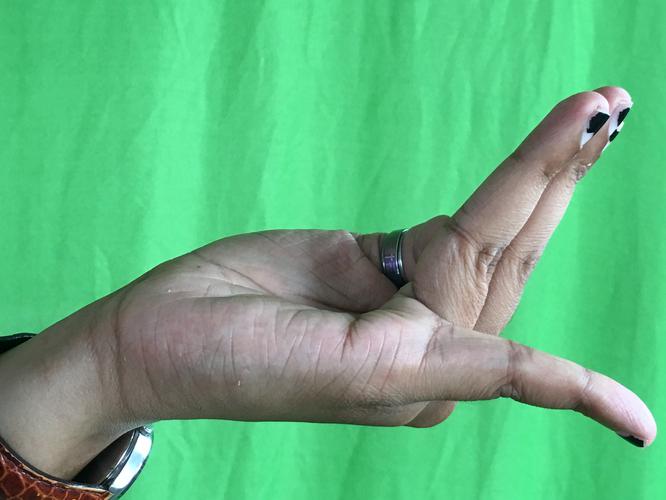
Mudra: Chaturam
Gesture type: single_hand